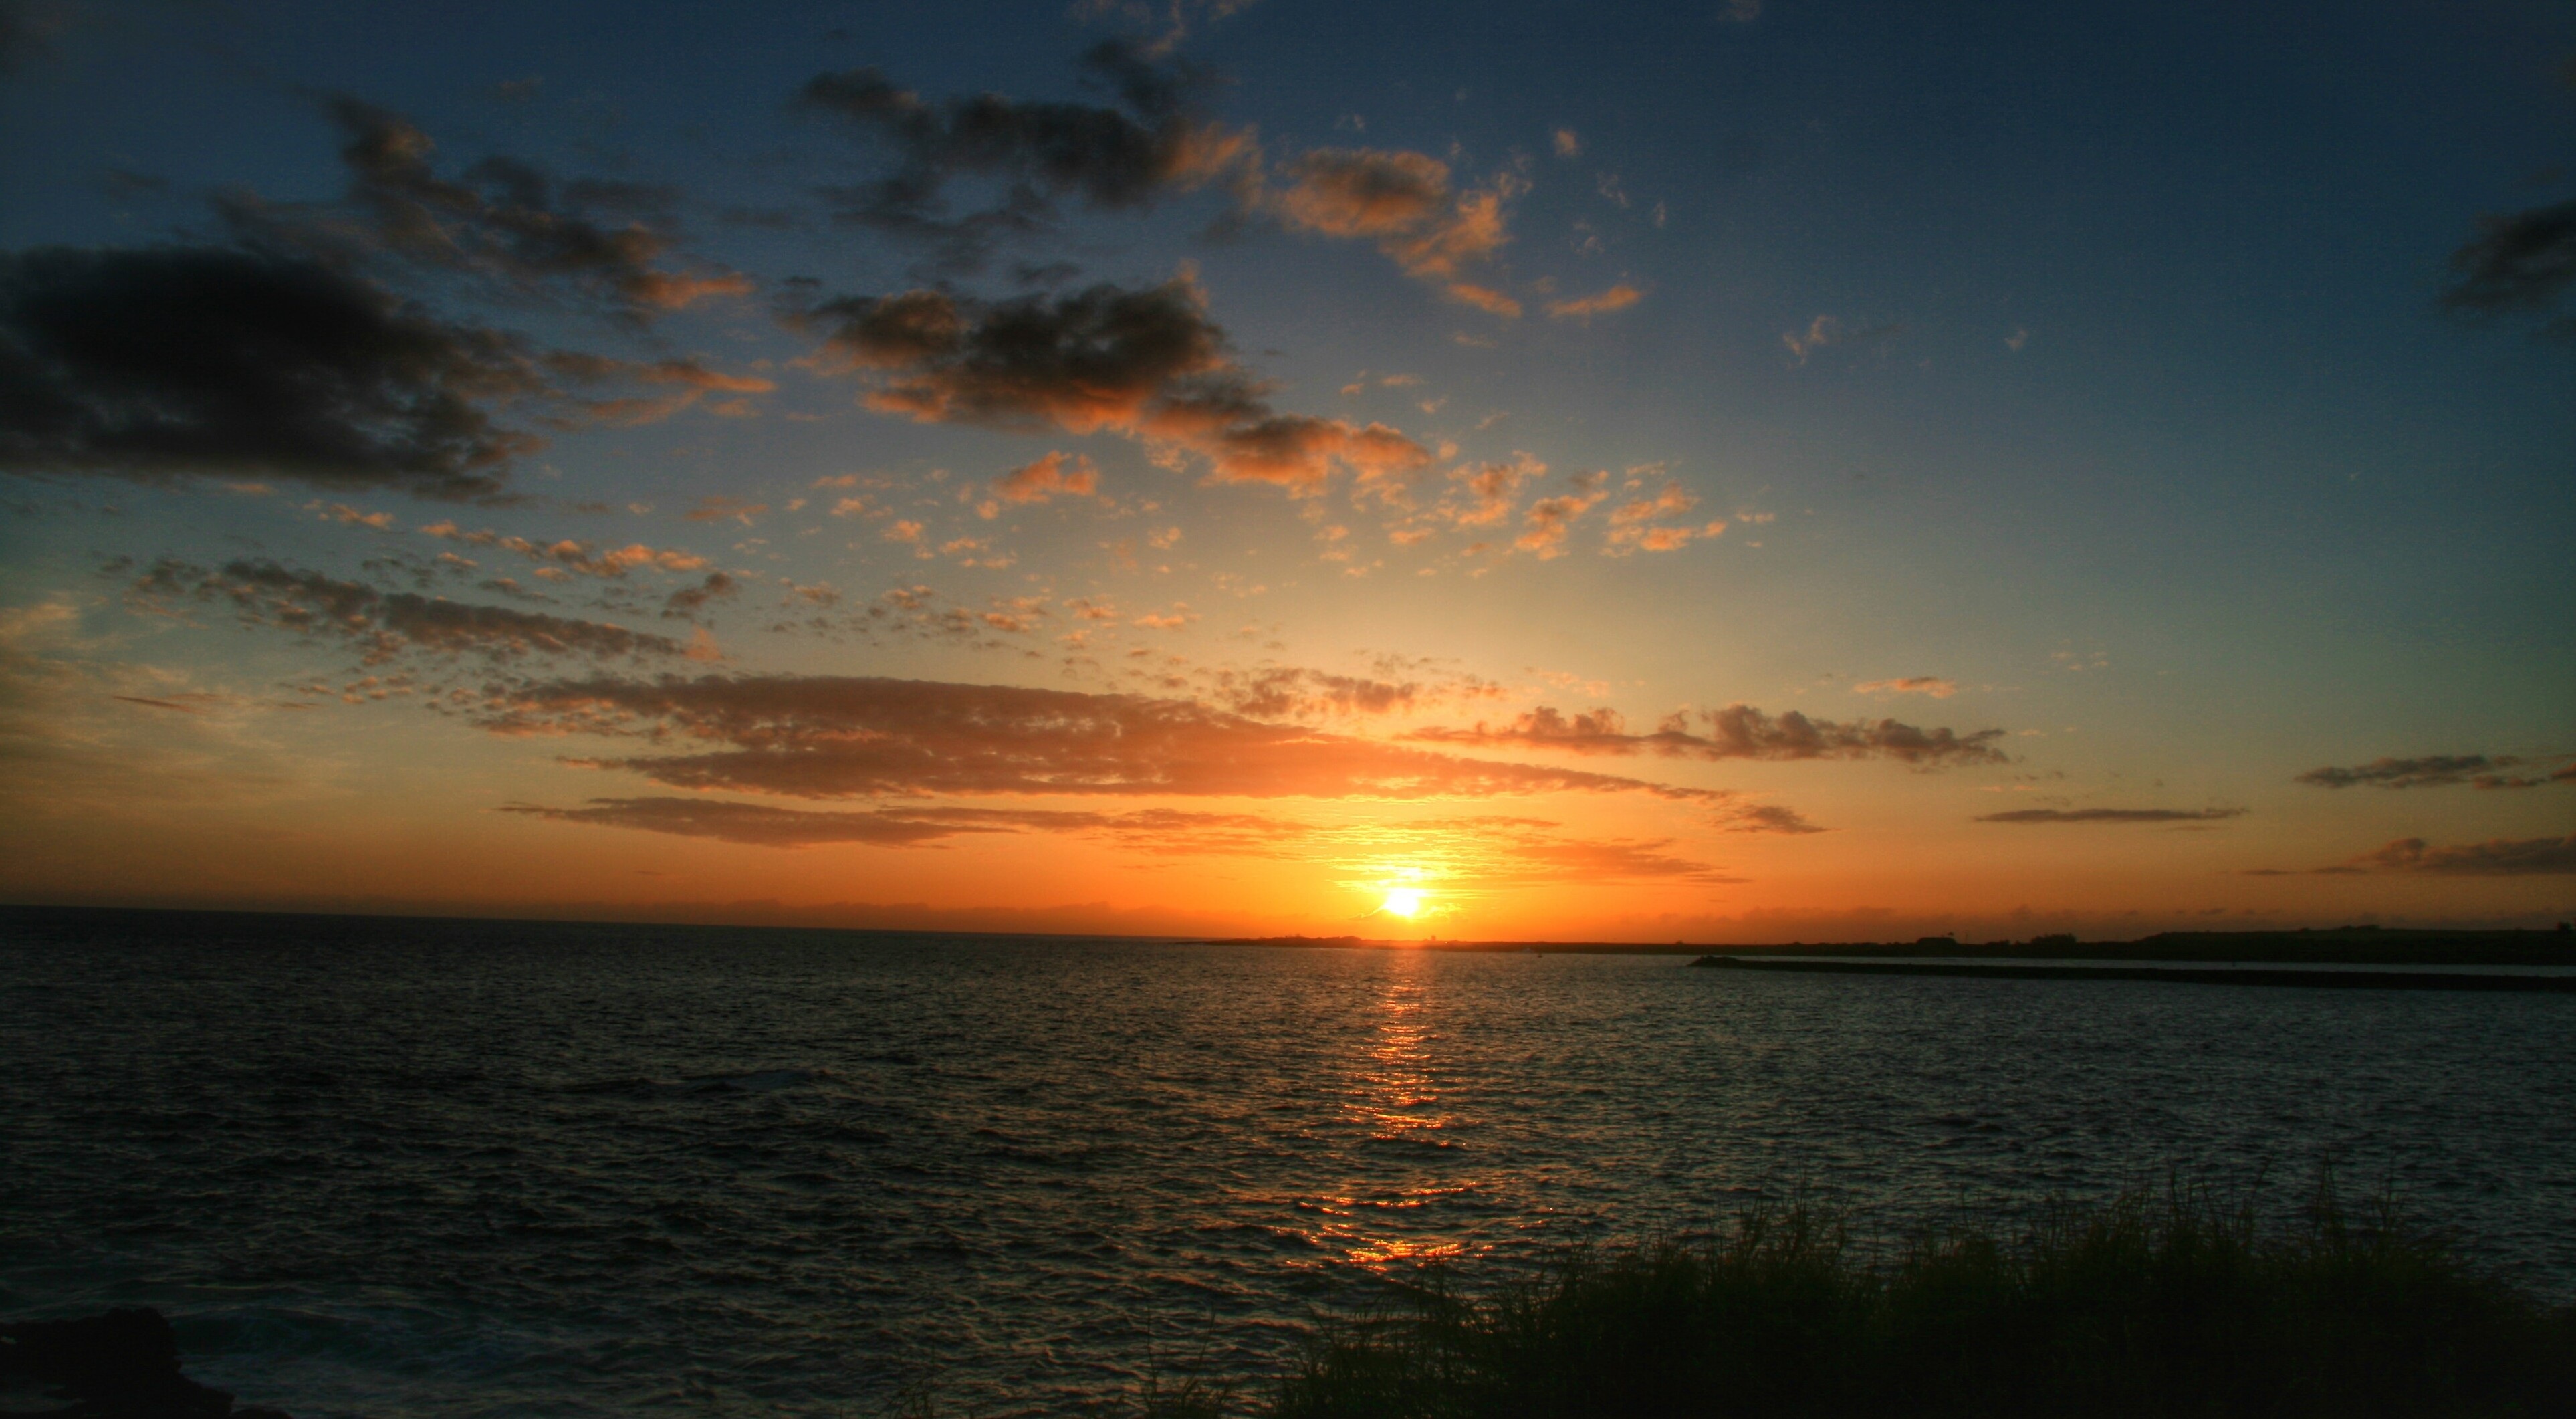
beach, sea, coast, outdoor, ocean, horizon, cloud, sky, sun, sunrise, sunset, skyline, sunlight, morning, dawn, travel, dusk, evening, paradise, tropical, seascape, island, hawaii, pacific, afterglow, kauai, wind wave